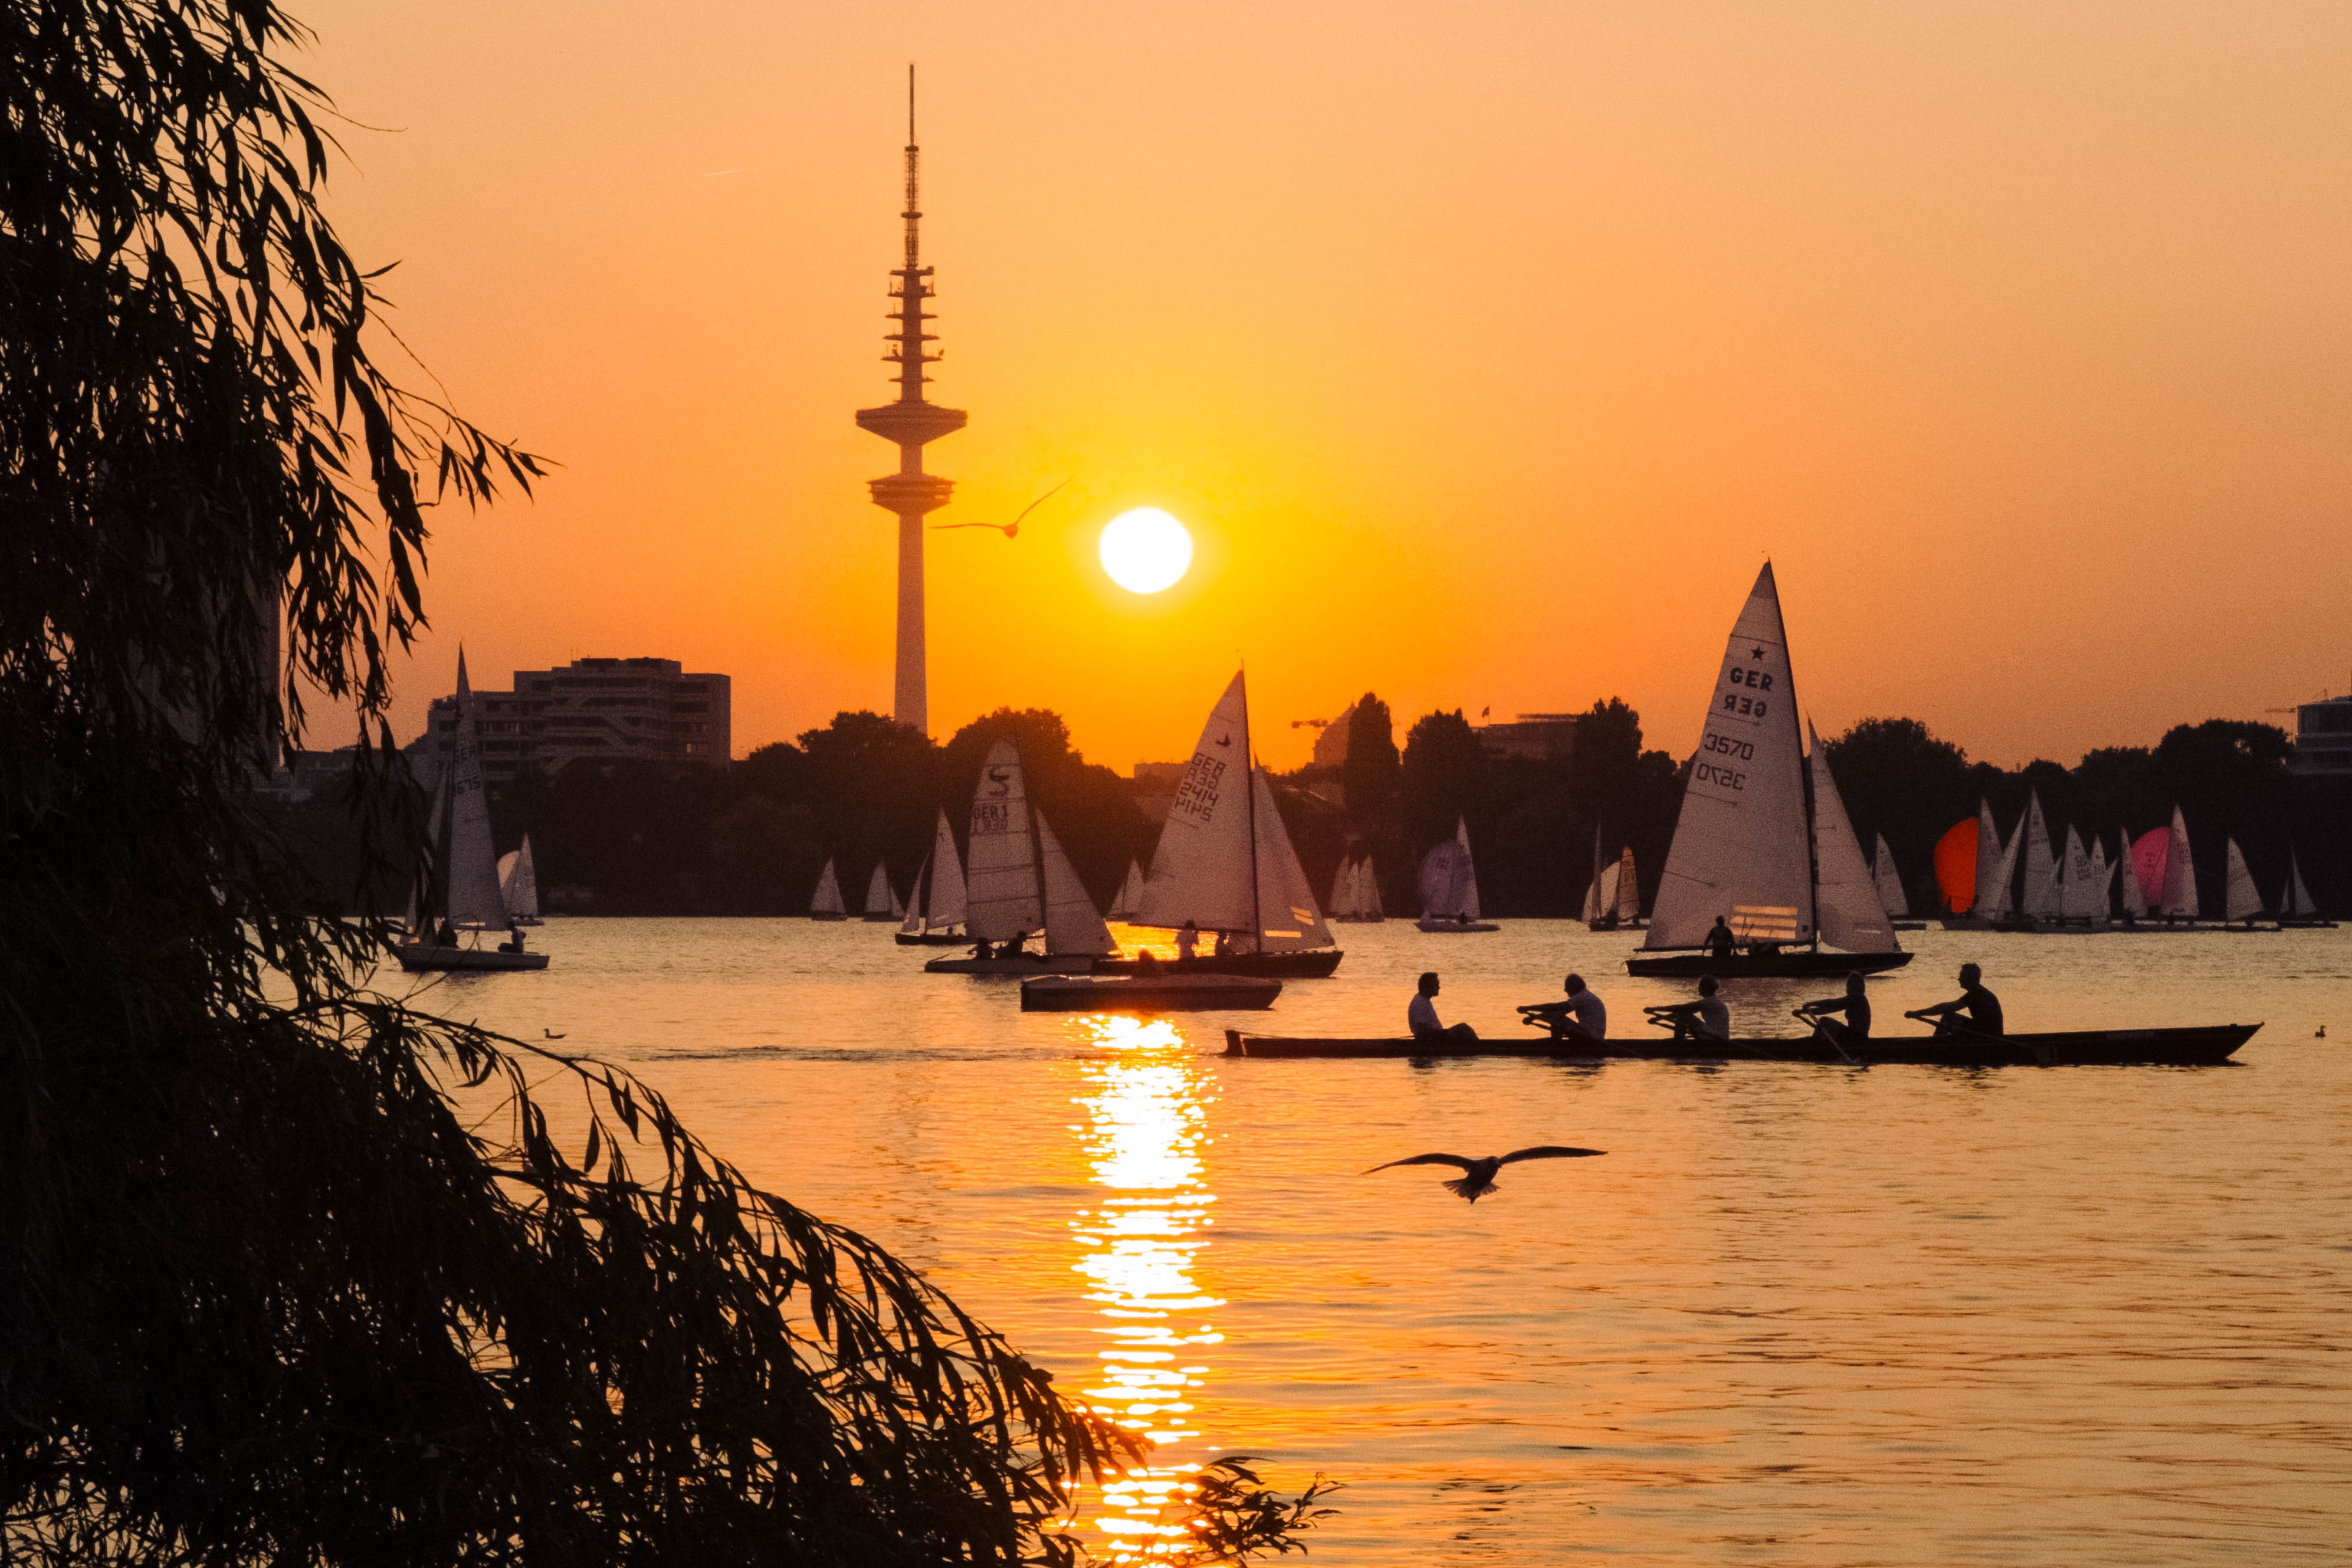
sea, sun, sunrise, sunset, sunlight, morning, dawn, dusk, evening, reflection, vehicle, bay